Military police

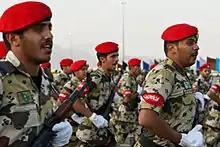
Saudi Special Emergency Force Military Police

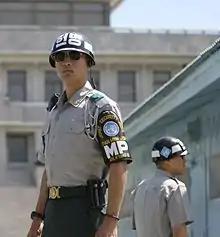
South Korean Military Police at the Joint Security Area in 2007

During World War II, the "Kempeitai" were the military police of the Imperial Japanese Army and the "Tokkeitai" were the military police of the Imperial Japanese Navy. They also performed intelligence and secret police functions and were active in Japan and its occupied territories.